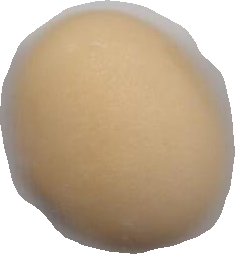
Variety: Anjasmoro